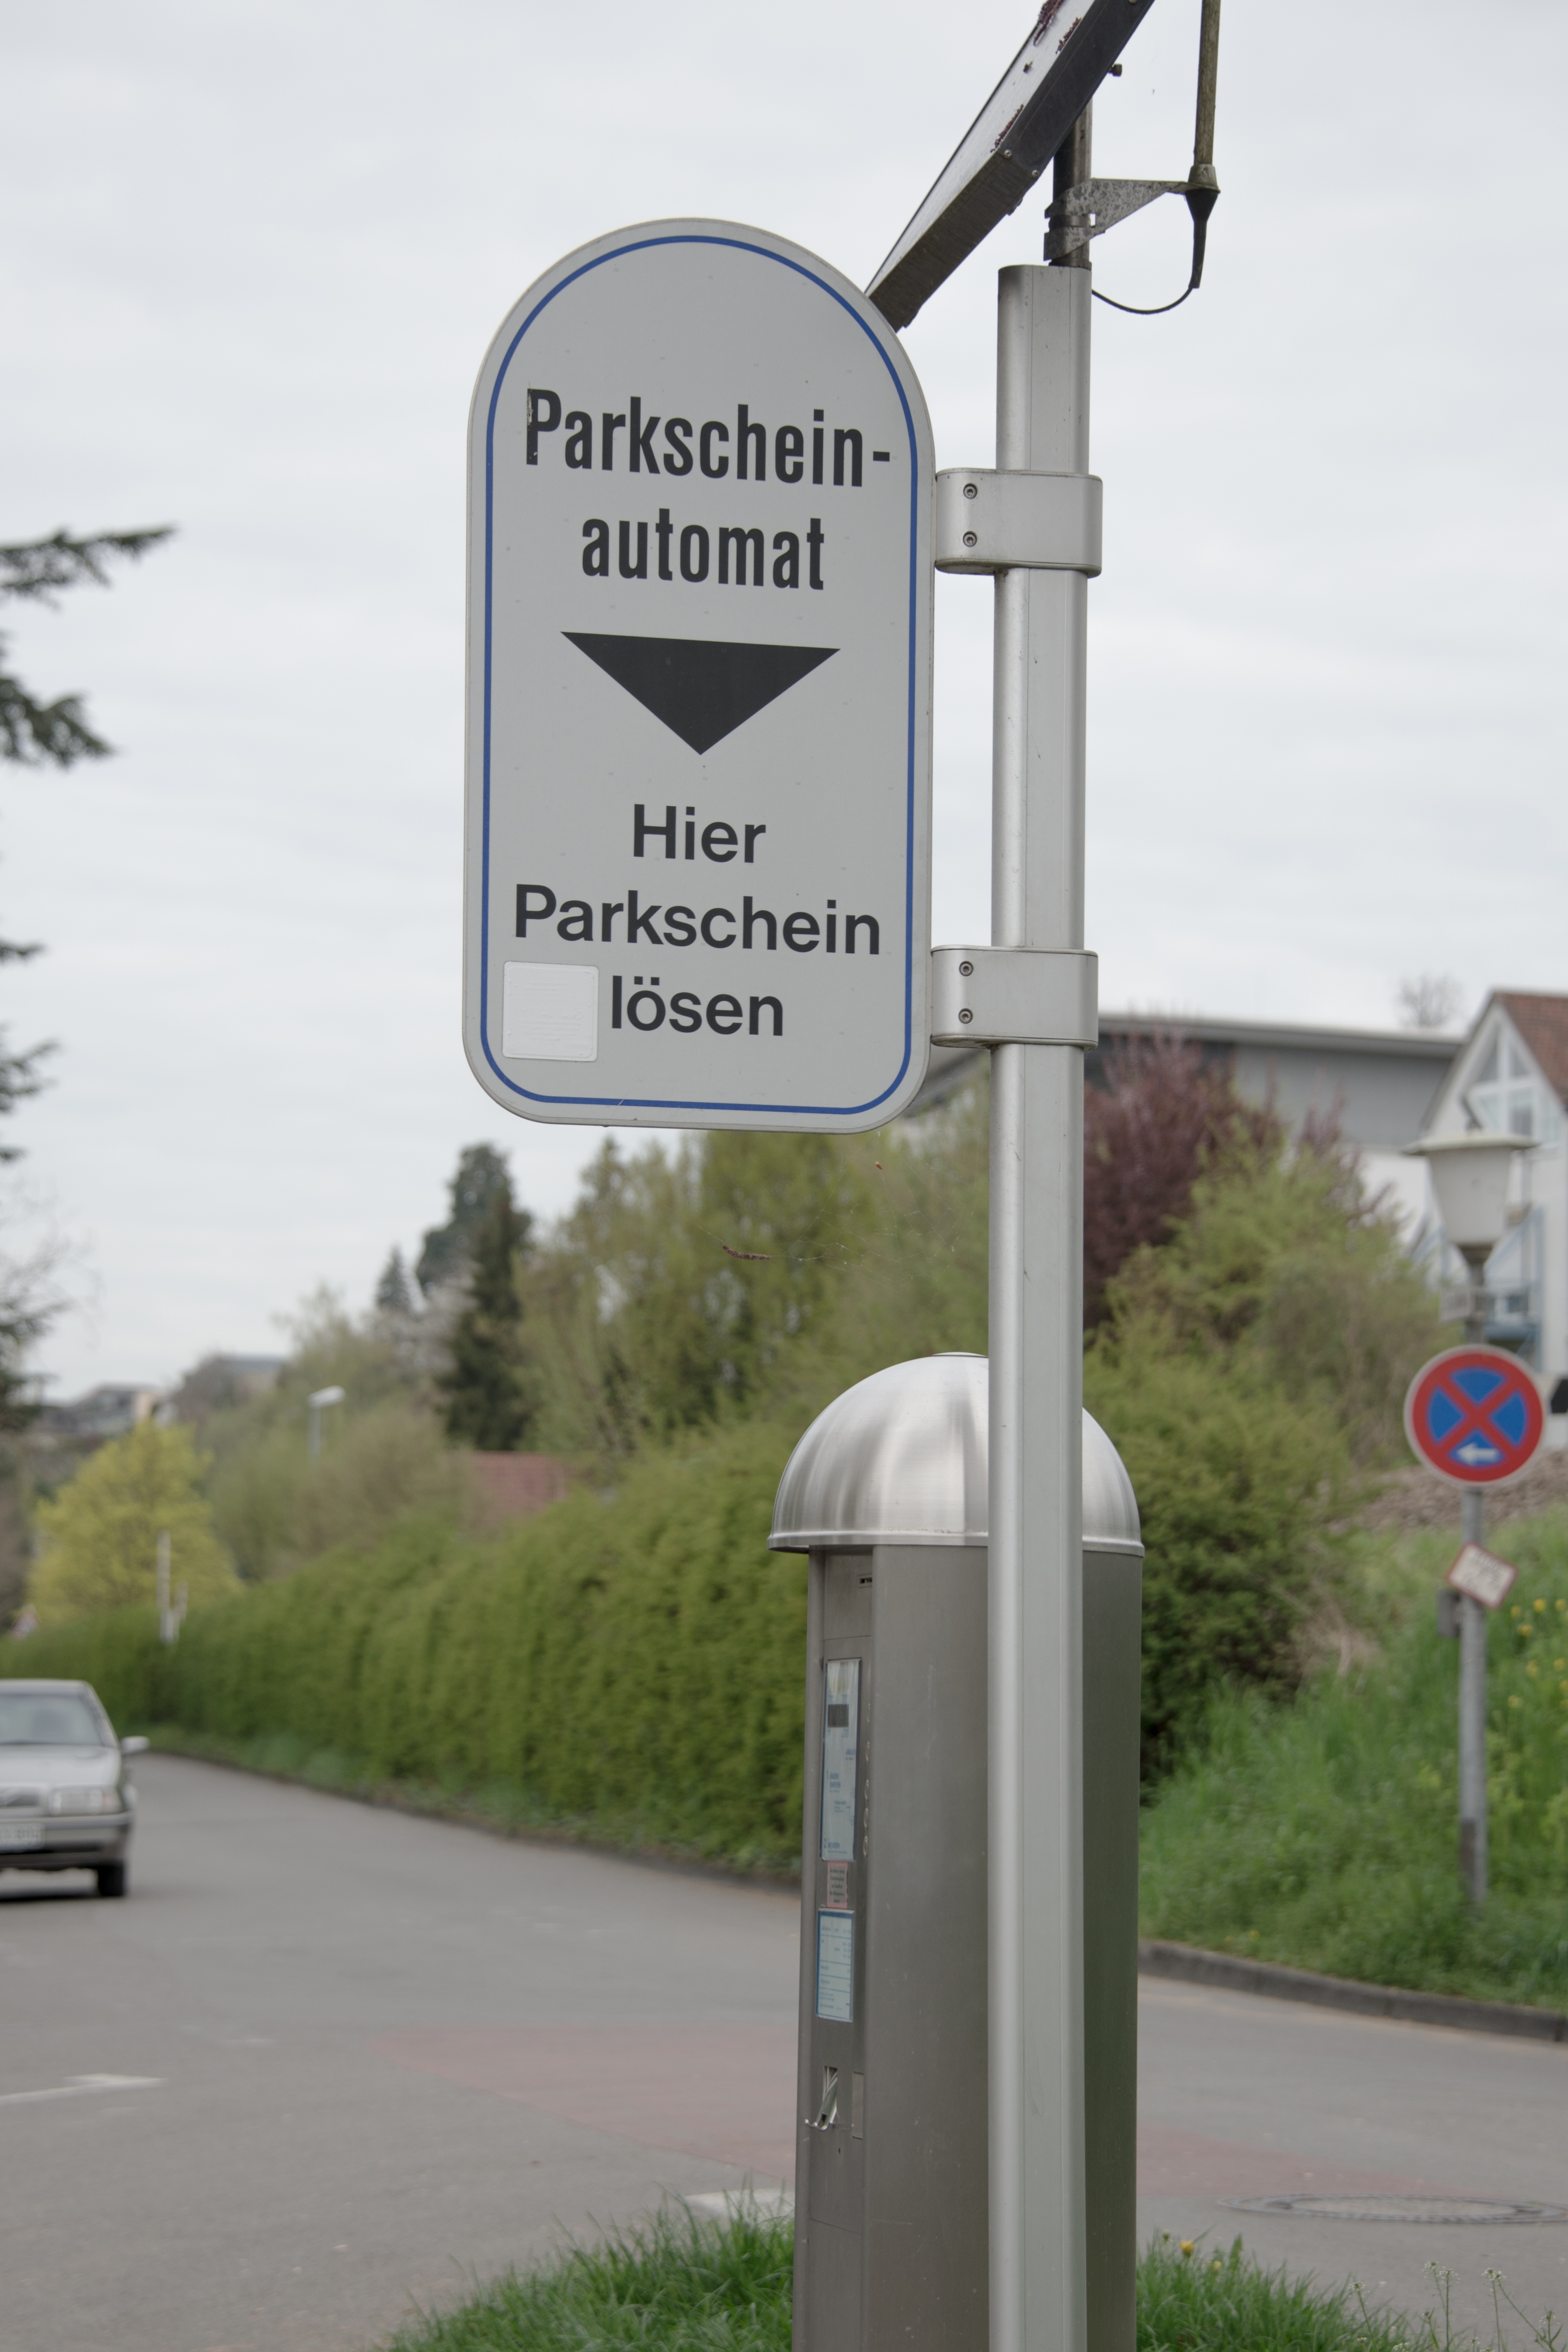
parking, advertising, sign, park, street light, street sign, signage, lane, lighting, infrastructure, light fixture, automatic, traffic sign, parking ticket, park ticket vending machine, dues